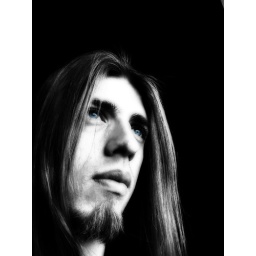
inside the picture of the huge, sterile black and white diner on a rainy Sunday afternoon in Chinatown